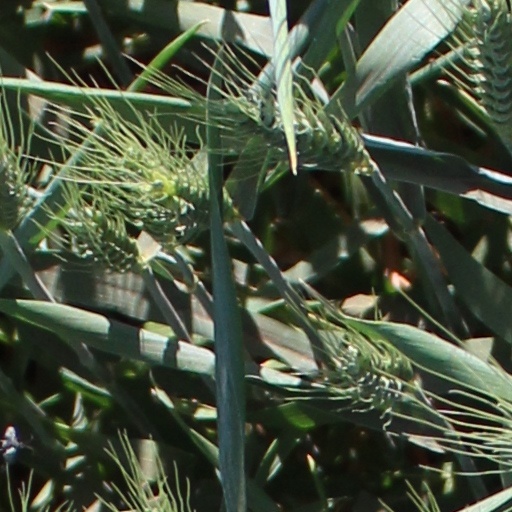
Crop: wheat